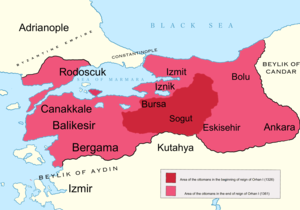
Orhan, Orkhan ou Urchan né vers 1281 à Söğüt et mort en mars 1362 à Bursa est un sultan ottoman. Son père était Osman Iᵉʳ auquel il succéda vers 1326.
La guerre civile de Byzance (1341-1347) opposa lors du décès de l’empereur Andronic III les partisans du régent désigné, Jean VI Cantacuzène, aux tuteurs du jeune Jean V Paléologue, âgé de neuf ans, c’est-à-dire l’impératrice douairière Anne de Savoie, le patriarche de Constantinople Jean XIV Kalékas et le mega dux Alexis Apokaukos. Divisant la société byzantine selon les classes sociales, elle mit aux prises l’aristocratie qui appuyait Jean VI et les classes moyenne et populaire qui appuyaient la régence. Elle se déroula dans le contexte d’une querelle religieuse où les partisans de Cantacuzène étaient généralement partisans de la doctrine mystique de l’hésychasme.